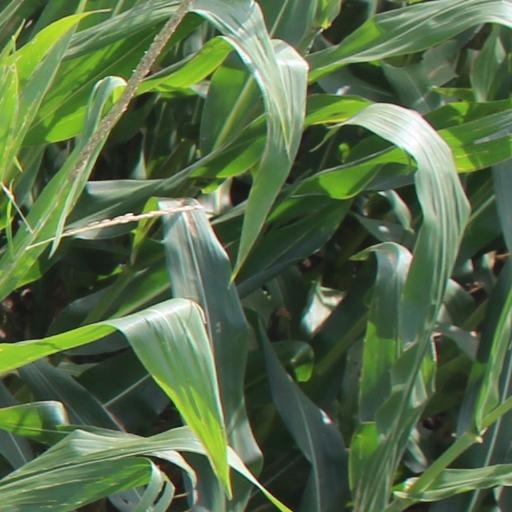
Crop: maize; corn